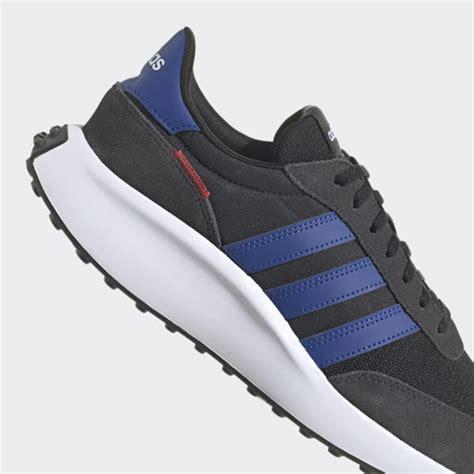
Brand: Adidas
Model: Run 70S